Hugo von Montfort

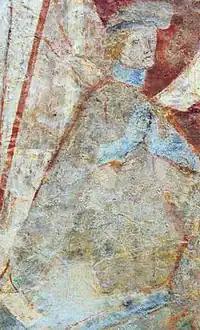

Hugo von Montfort (1357 – 4 April 1423) was an Austrian minstrel of the Late Middle Ages.